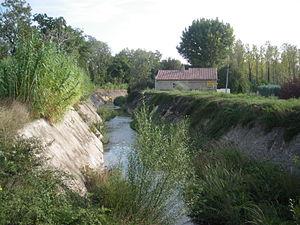
Le Brégoux, rivièr du Vaucluse, France
Le Brégoux est un cours d'eau français de Vaucluse, affluent de la Mède et donc sous-affluent du Rhône.